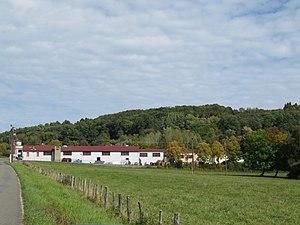
Usine Kiva à Lons-le-Saunier (Fontaine-aux-Daims).
Kiva est une marque commerciale d'autofaucheuses. Le véhicule agricole lui-même est par extension couramment nommé un Kiva. Produite dans le Jura, cette autofaucheuse à trois roues a été particulièrement vendue et utilisée dans ce département.